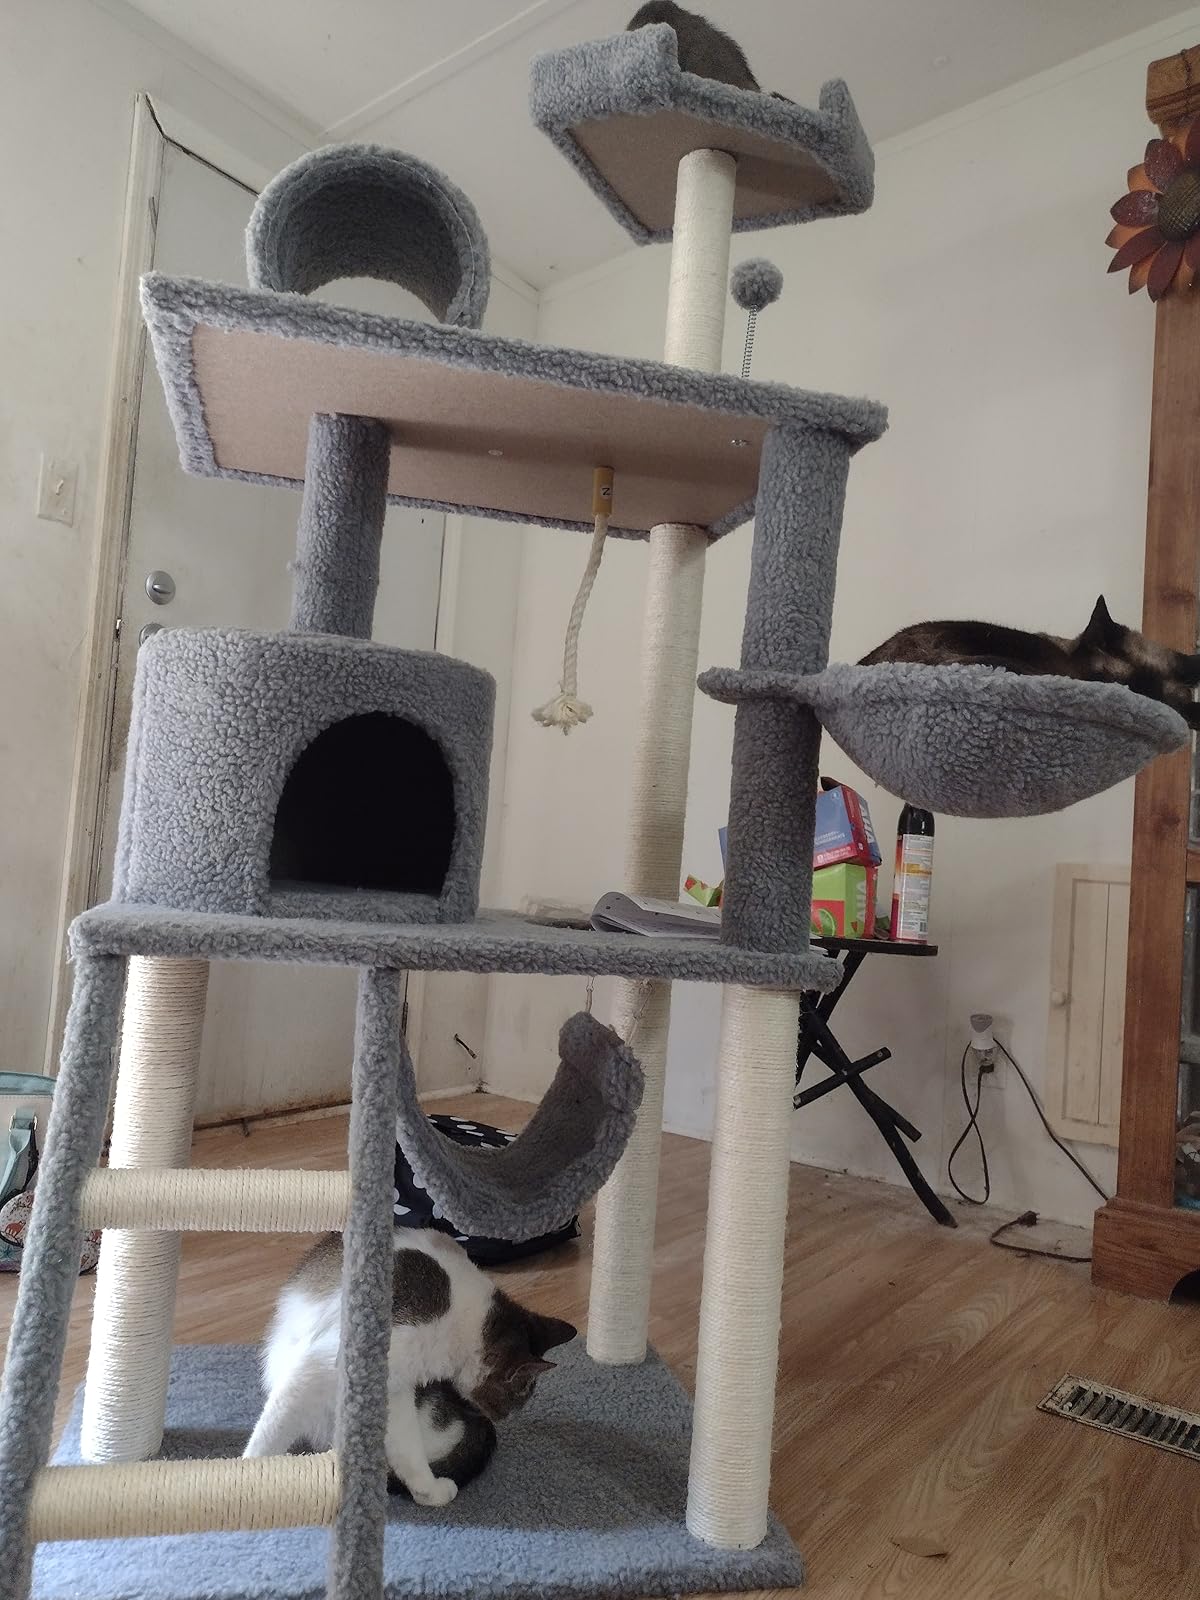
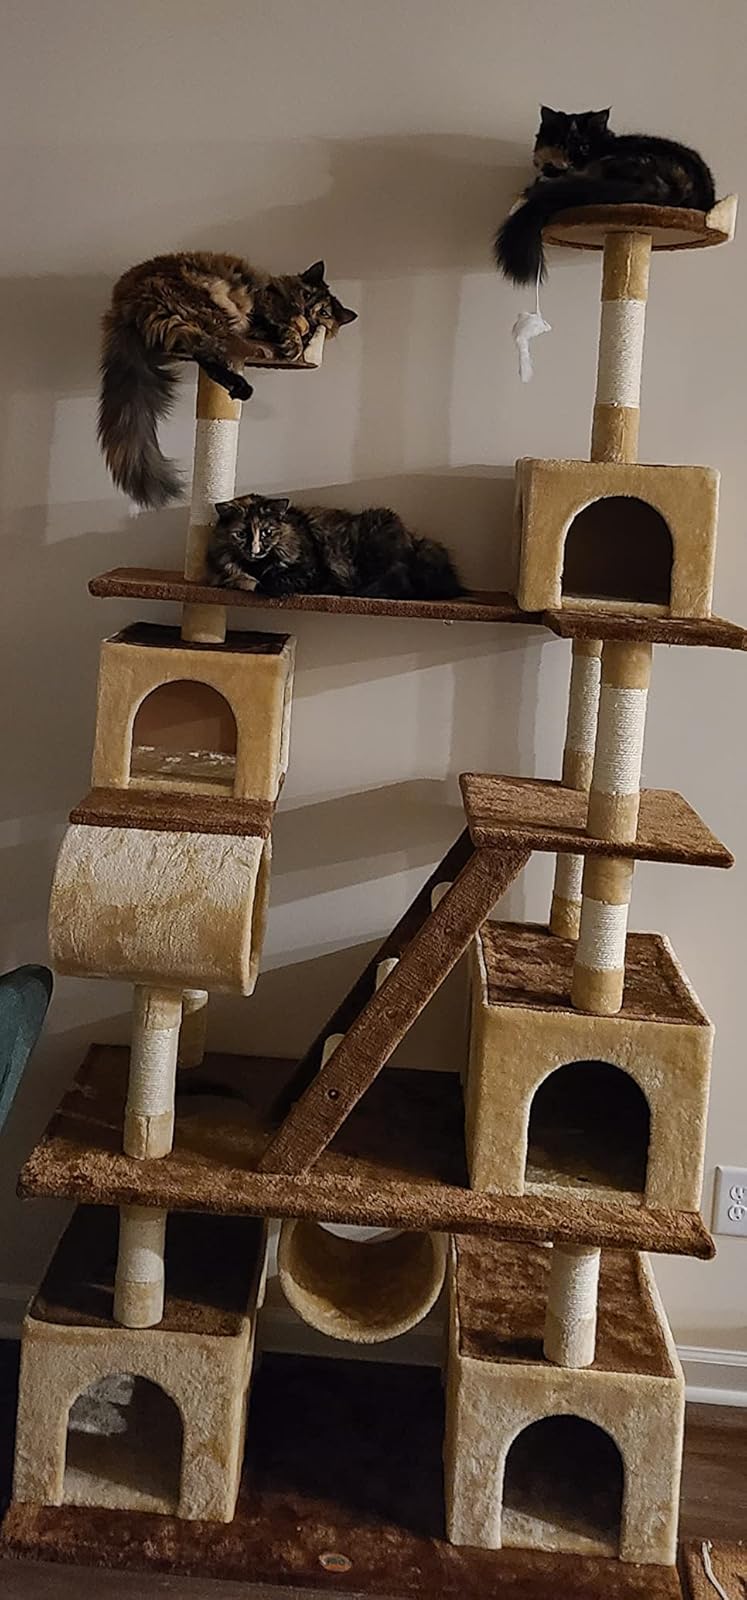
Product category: items_cat tree
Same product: no